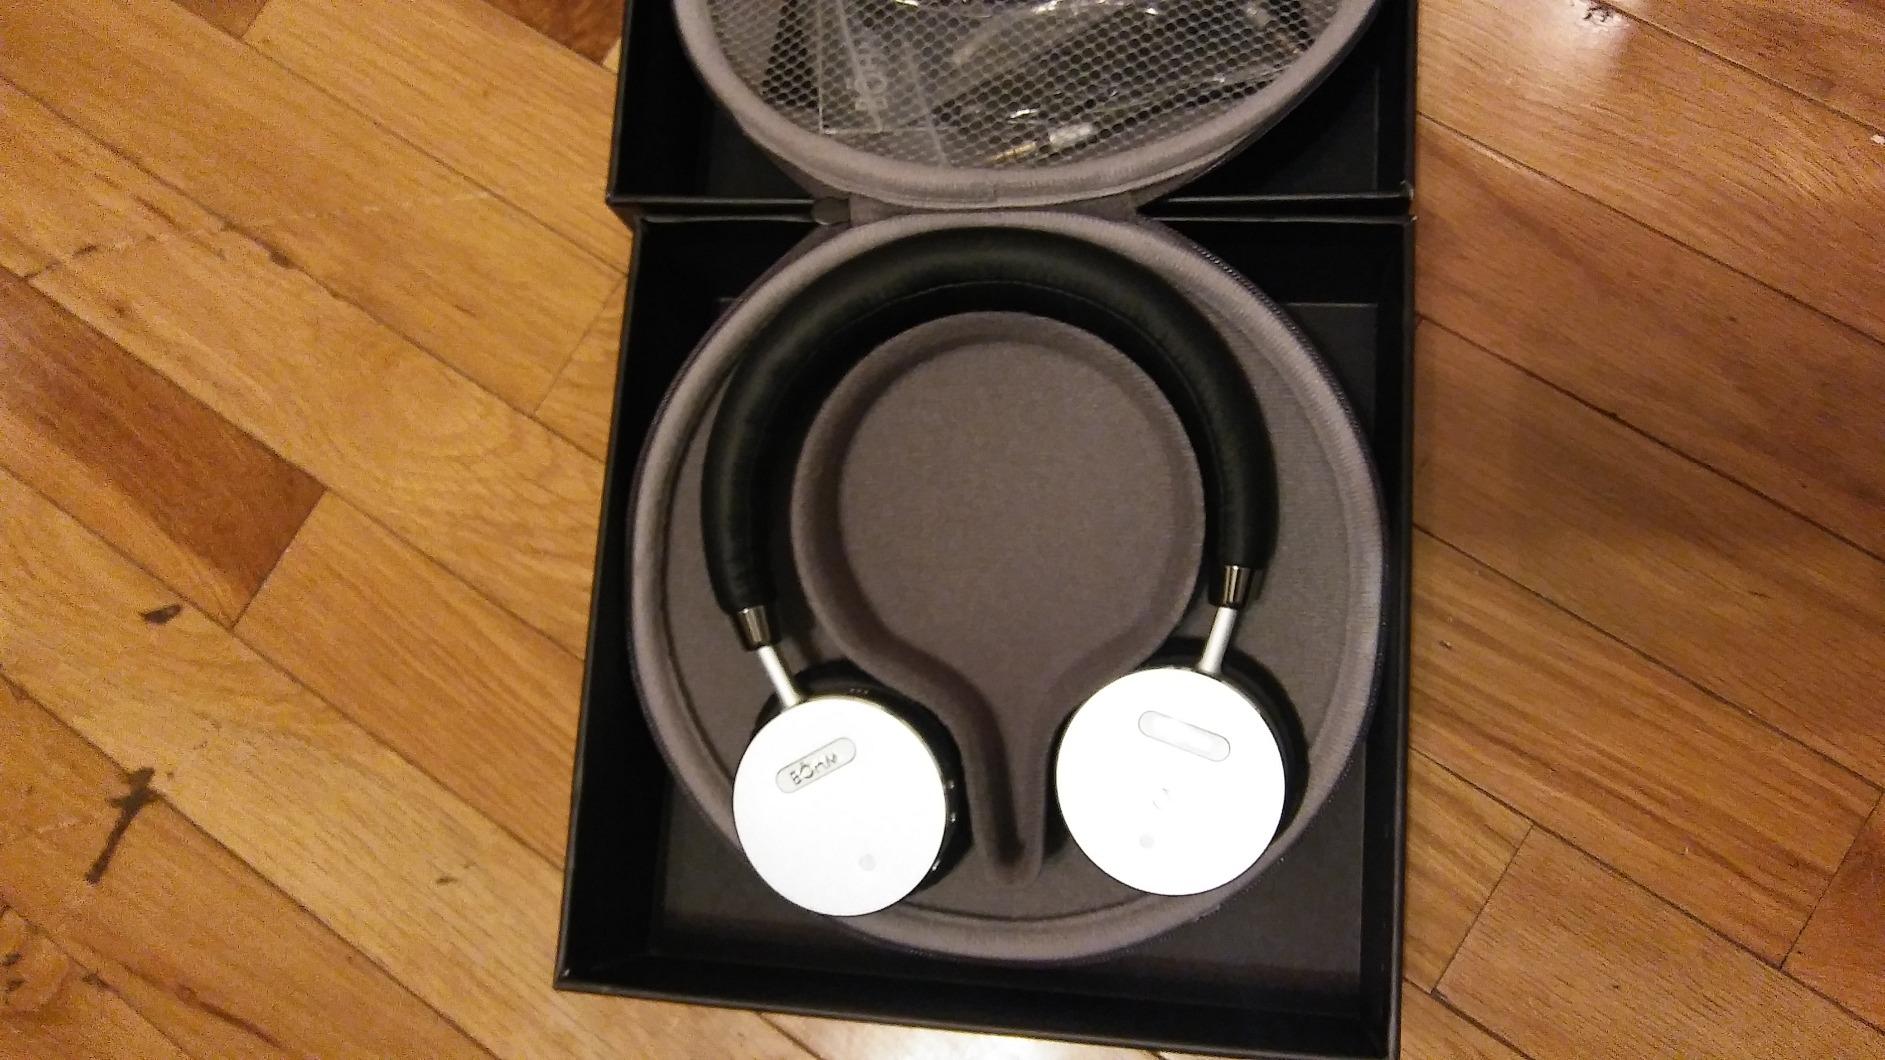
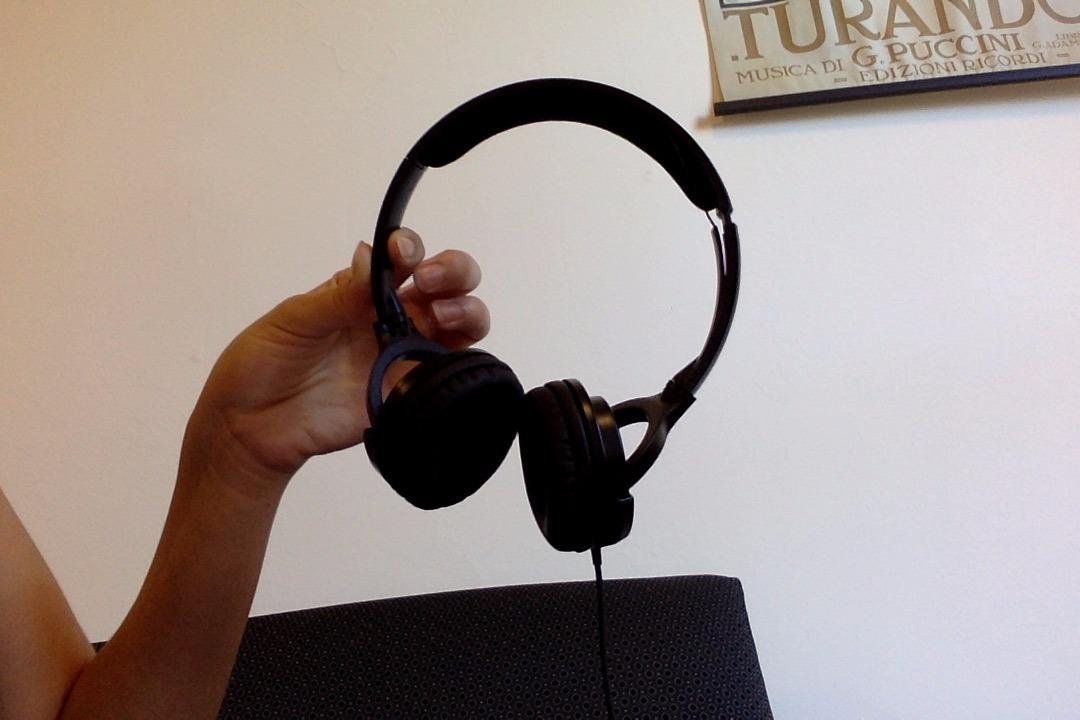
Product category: headphones
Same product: no